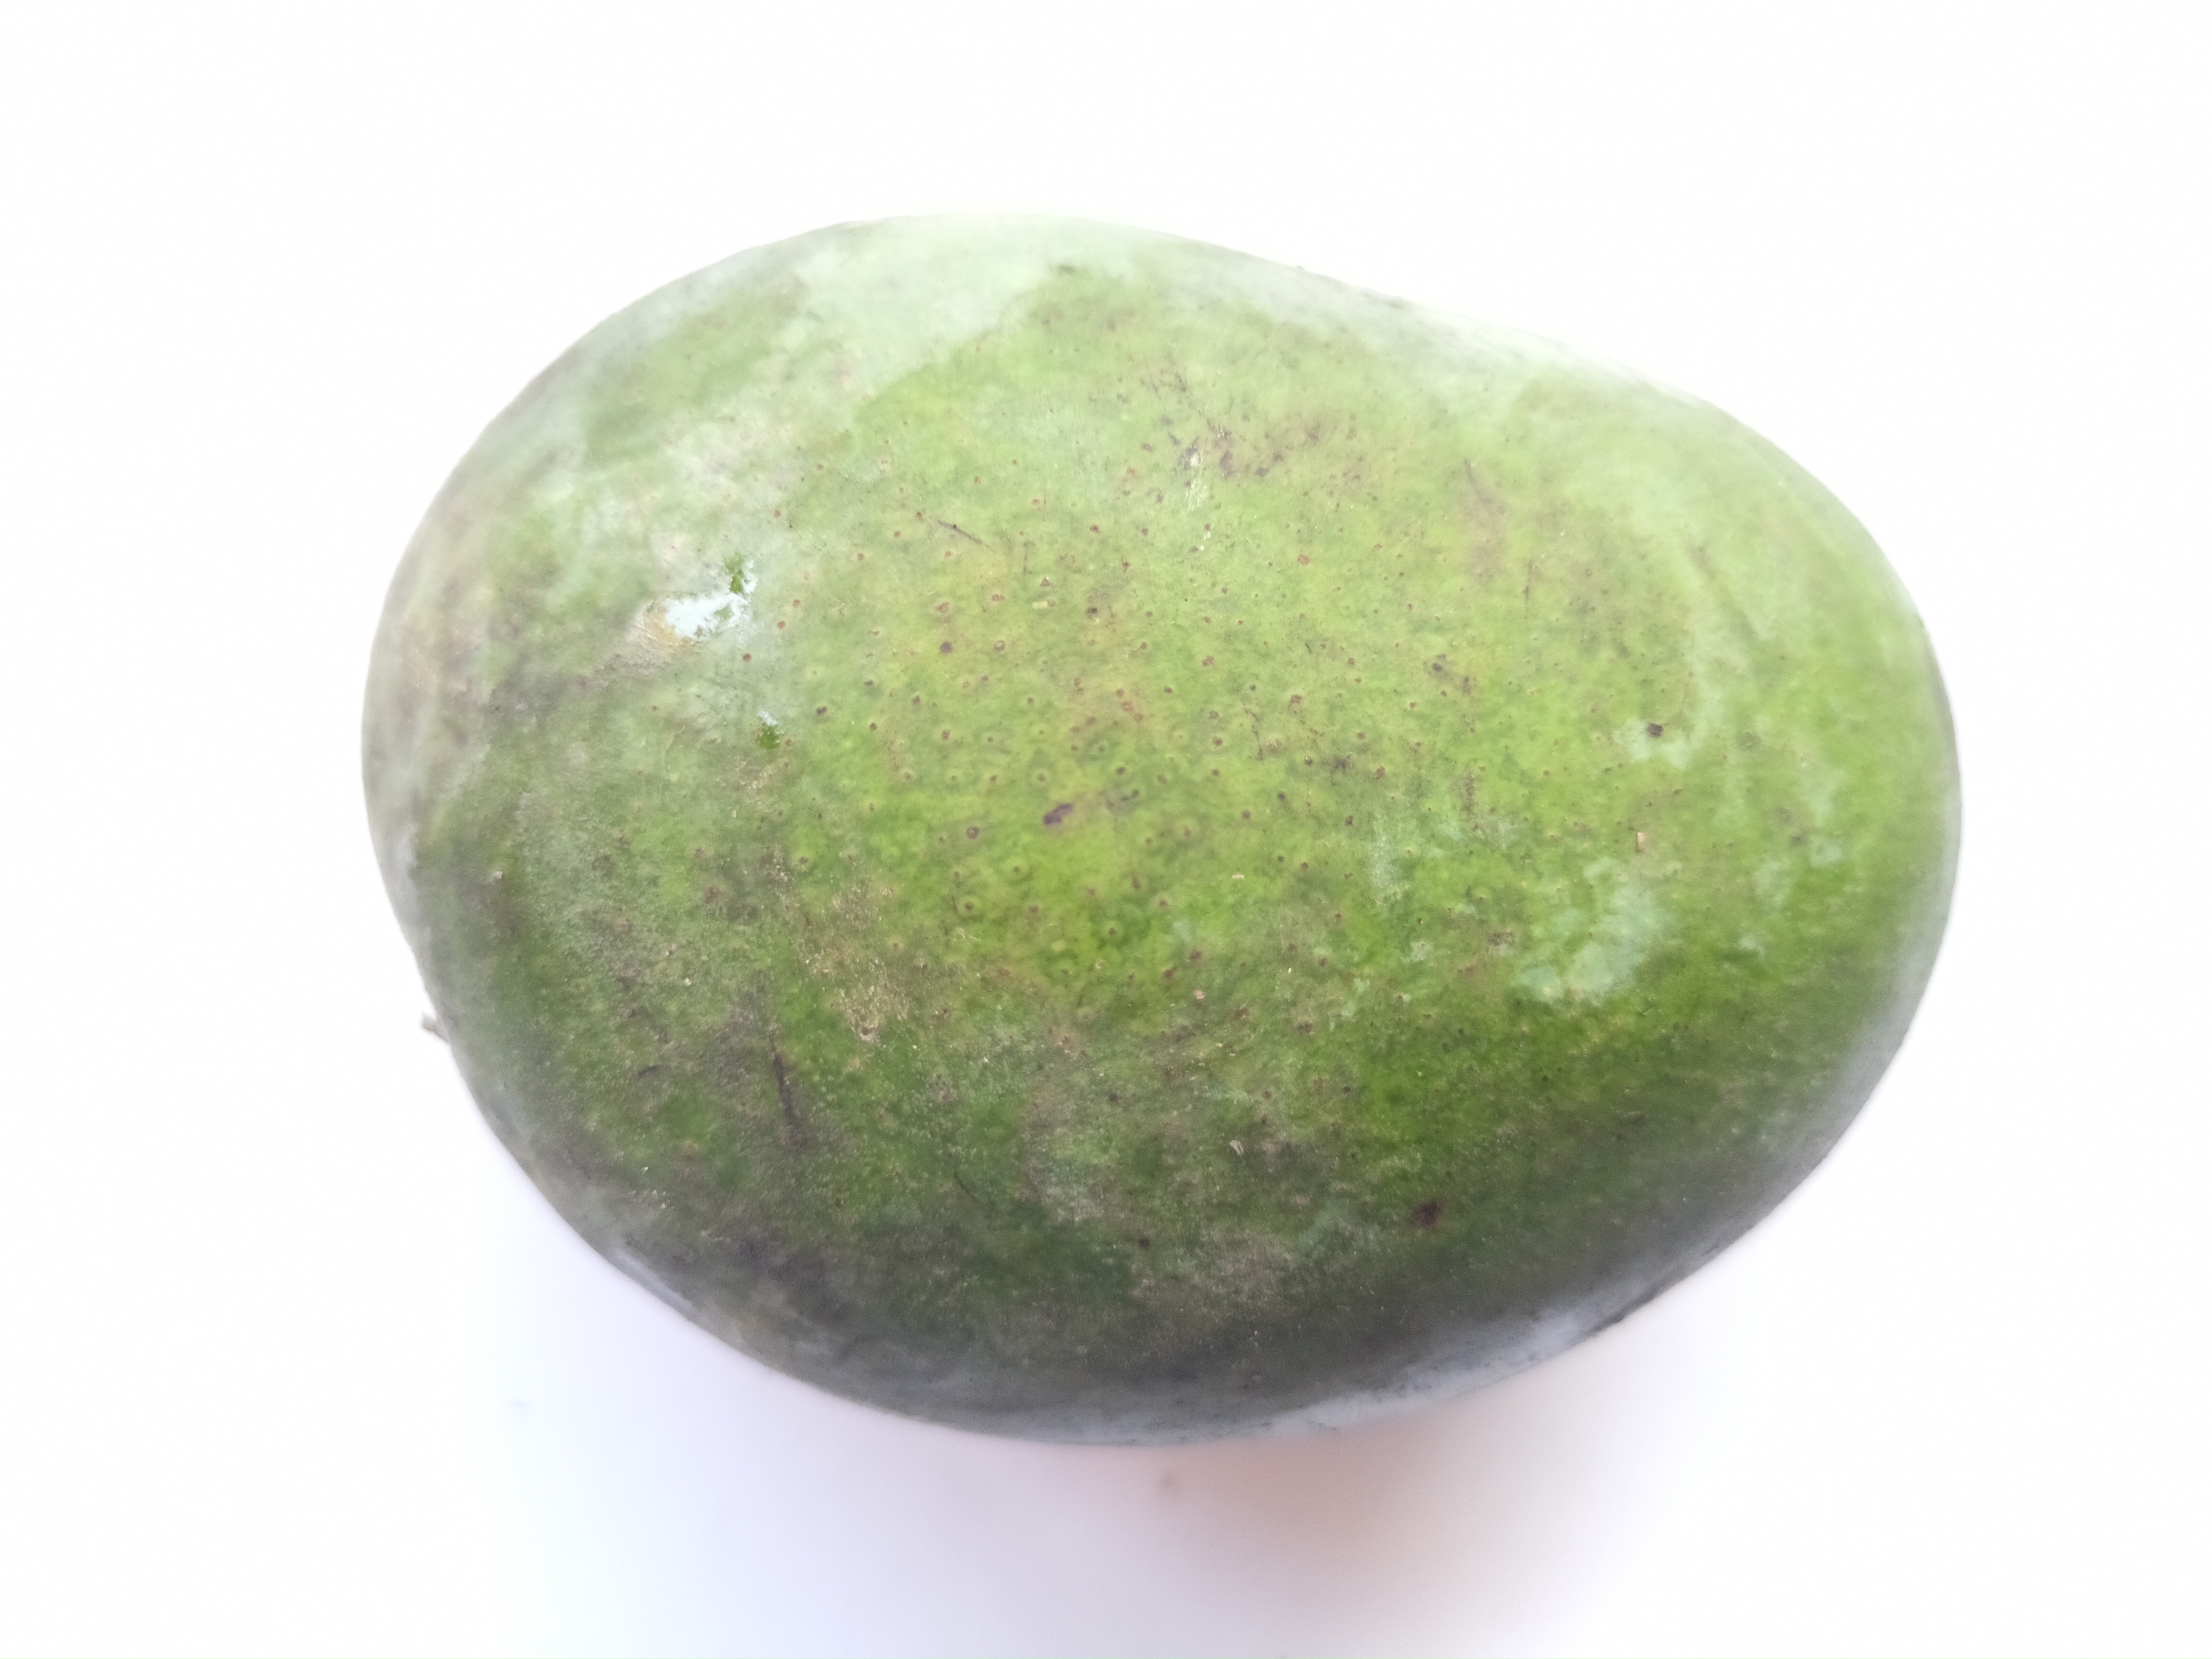
Mango variety: Khrishapat